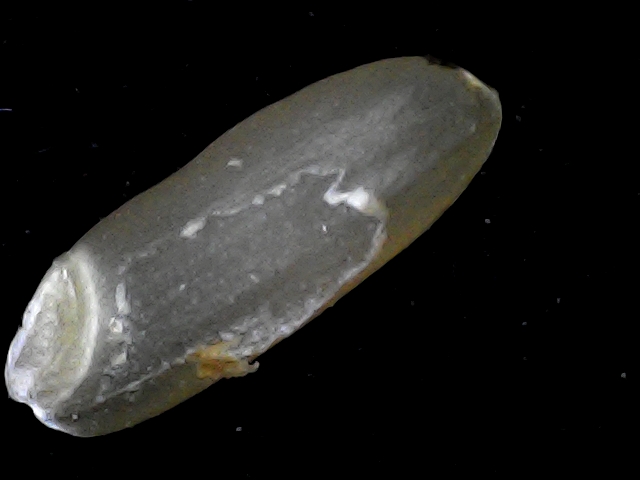
Rice variety: BR23